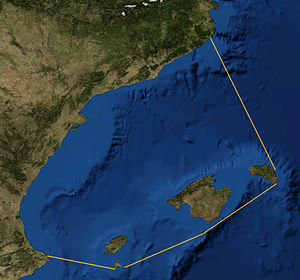
Det Baleariske Hav
Det Baleariske Havs grænser
Det Baleariske Hav er den del af Middelhavet, som ligger mellem øgruppen Balearerne og det spanske fastland. Grænsen mod selve Middelhavet regnes fra Kap San Antonio ved Benidorm, omkring Balearerne og op til Costa Brava nord for Barcelona.